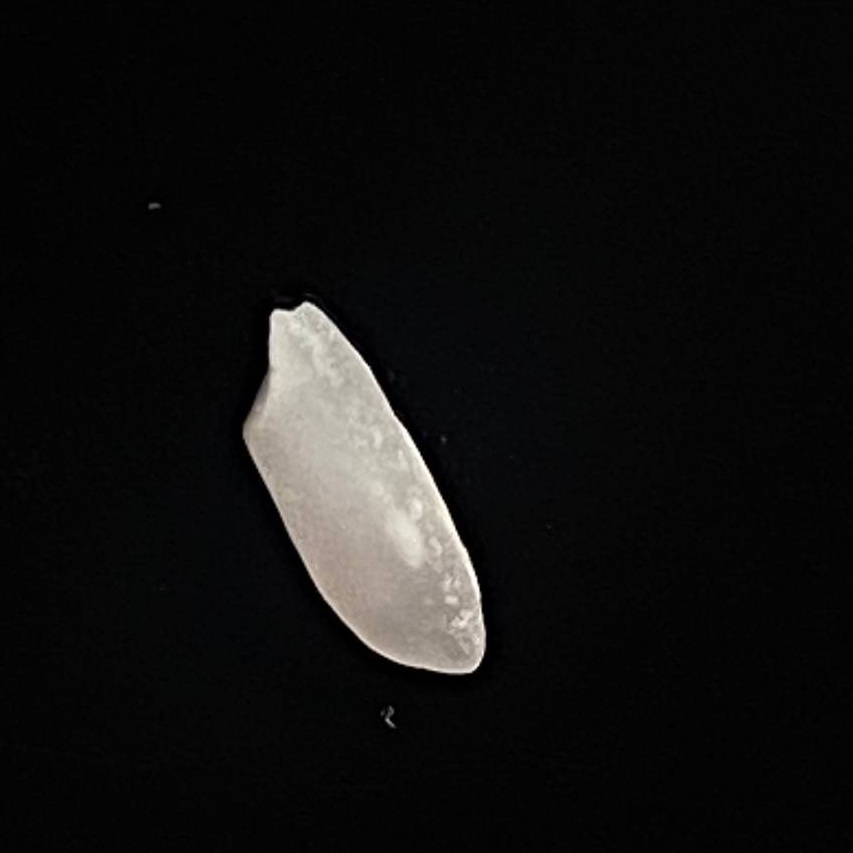
Rice variety: Katari_Polao